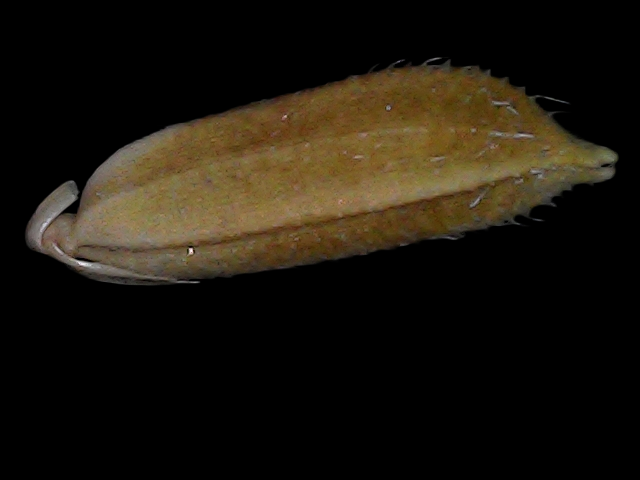
Rice variety: Bd56